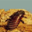
Label: cockroach